John B. Weber

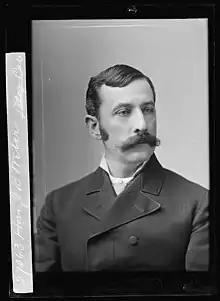
Photograph portrait, between 1873–1890

John Baptiste Weber (September 21, 1842 – December 18, 1926) was a U.S. Representative from New York.